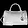
Label: Bag